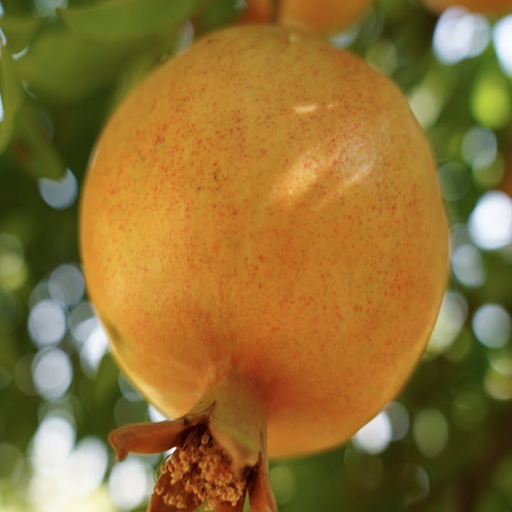
Label: Healthy